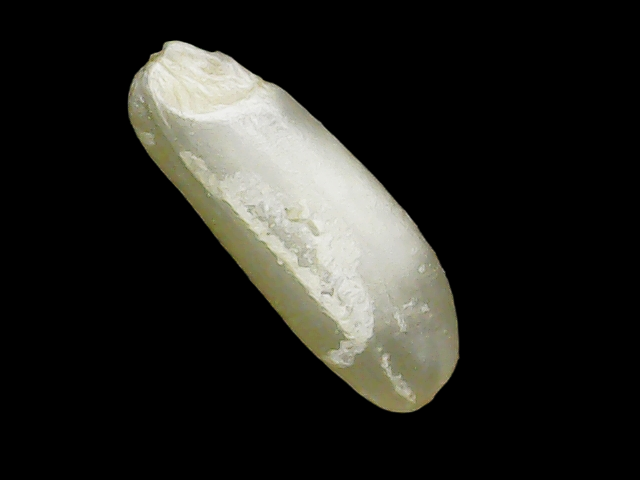
Rice variety: Binadhan24